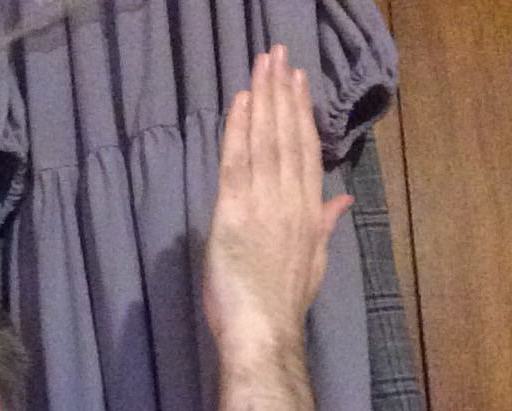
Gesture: stop_inverted